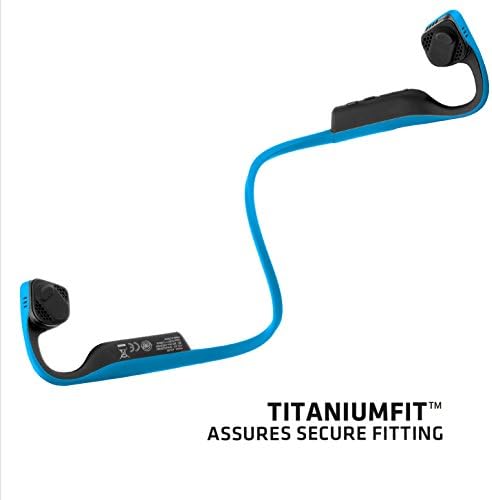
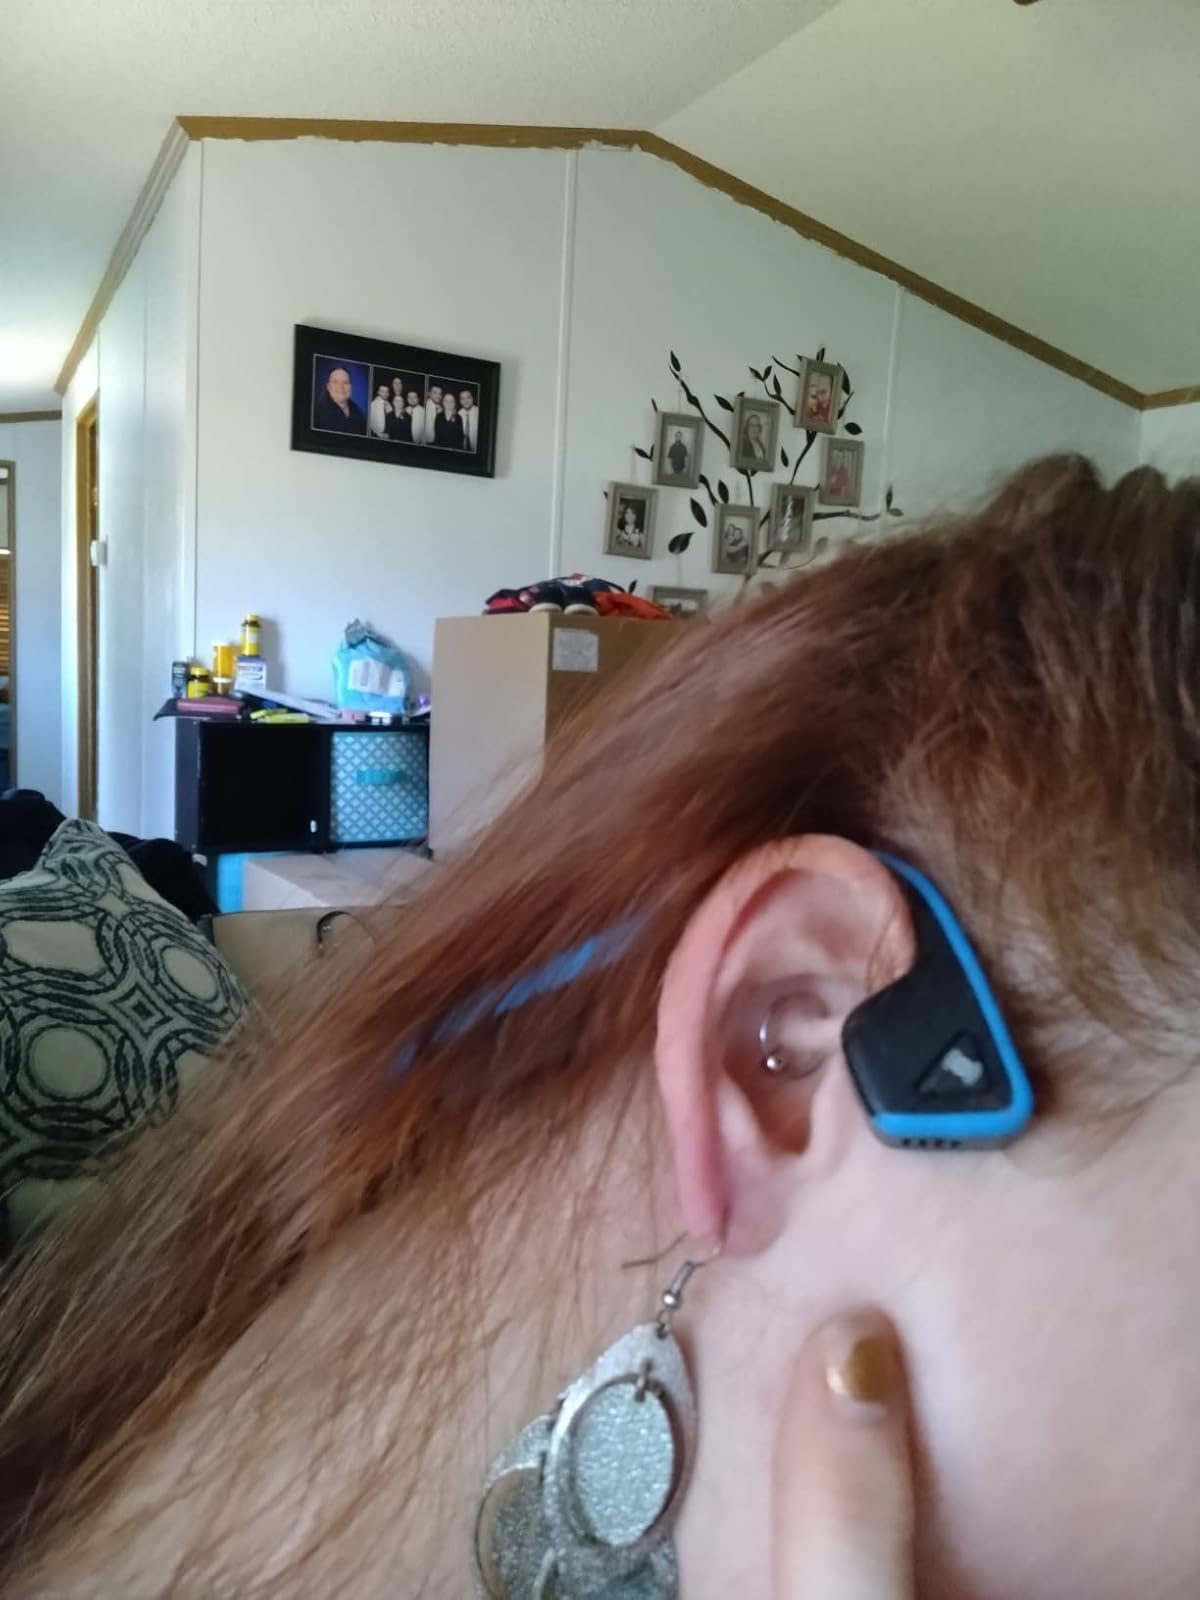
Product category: headphones
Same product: yes